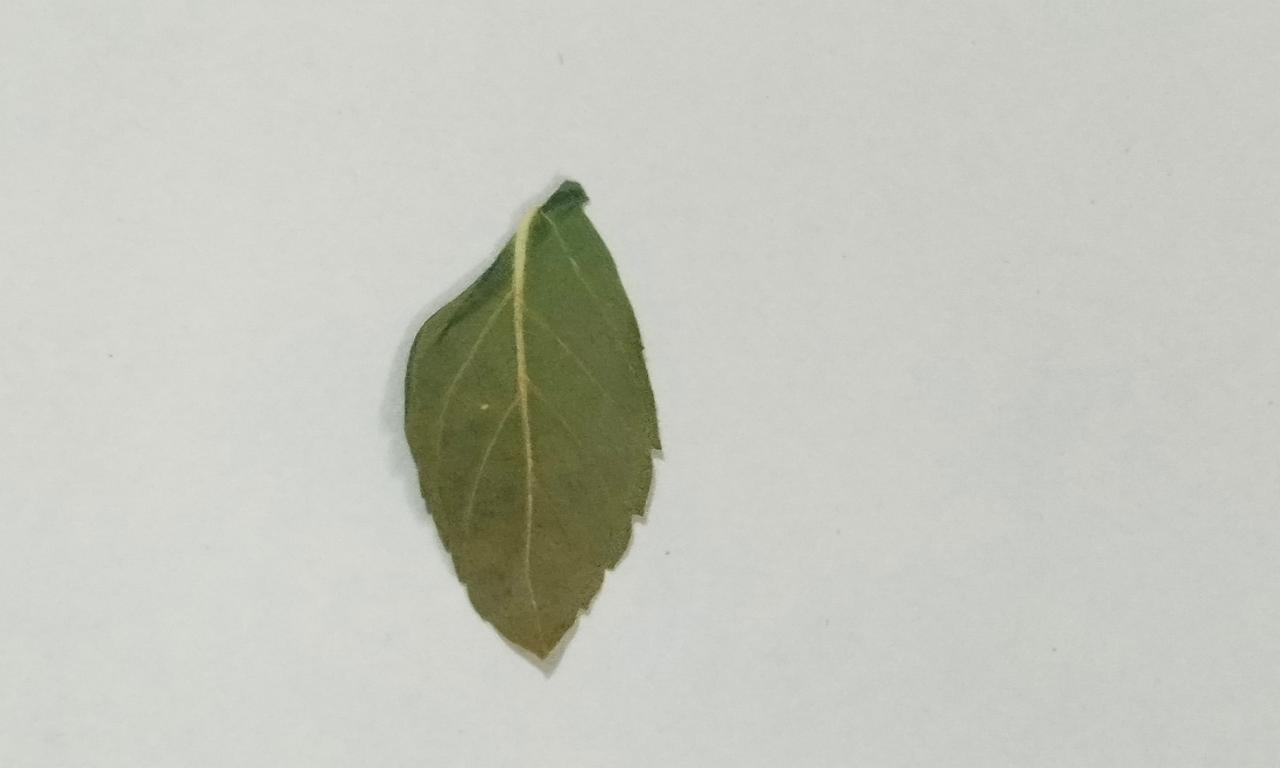
Label: Dried